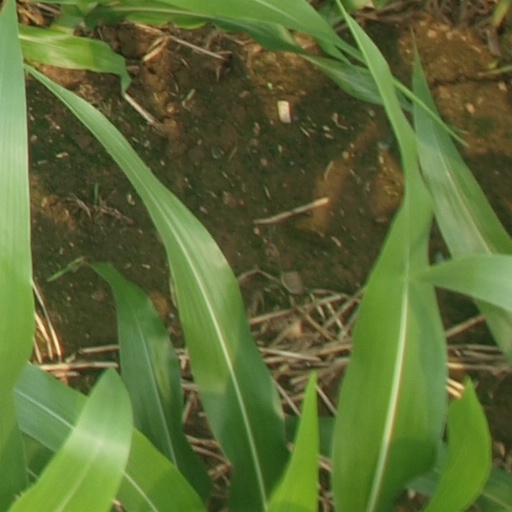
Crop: maize; corn